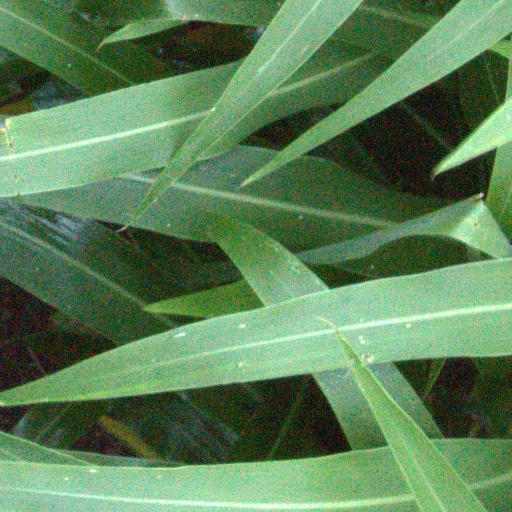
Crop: sorghum